Night of January 16th

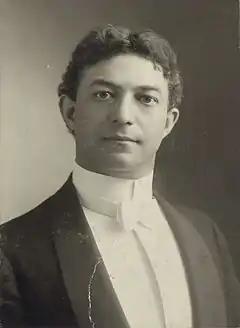
Edmund Breese played District Attorney Flint in the Broadway production.

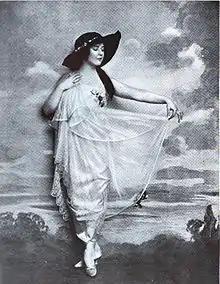
Phoebe Foster appeared as Karen Andre in her London stage debut.

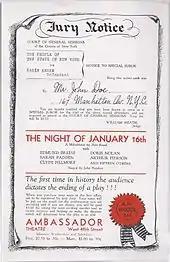
Advertisements invited patrons to join the play's jury.

The selection of a jury from the play's audience was the primary dramatic innovation of "Night of January 16th". It created concerns among many of the producers who considered and rejected the play. Although Woods liked the idea, Hayden worried it would destroy the theatrical illusion; he feared audience members might refuse to participate. Successful jury selections during previews indicated this would not be a problem. This criticism dissipated following the play's success; it became famous for its "jury gimmick".